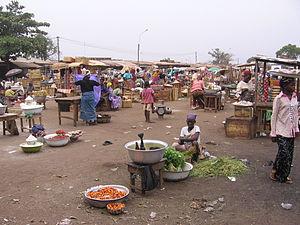
Tamale est la capitale de la Région du Nord du Ghana, avec une population recensée de 202 317 en 2000 et estimée à 427 054 habitants en 2016. Elle est majoritairement peuplée de l'ethnie Dagomba parlant le dagbani et adepte de l'islam. La ville est localisée dans la partie nord du pays, où le paysage se fait savane, composée de prairies, d'herbages avec des arbres résistants à la sécheresse.